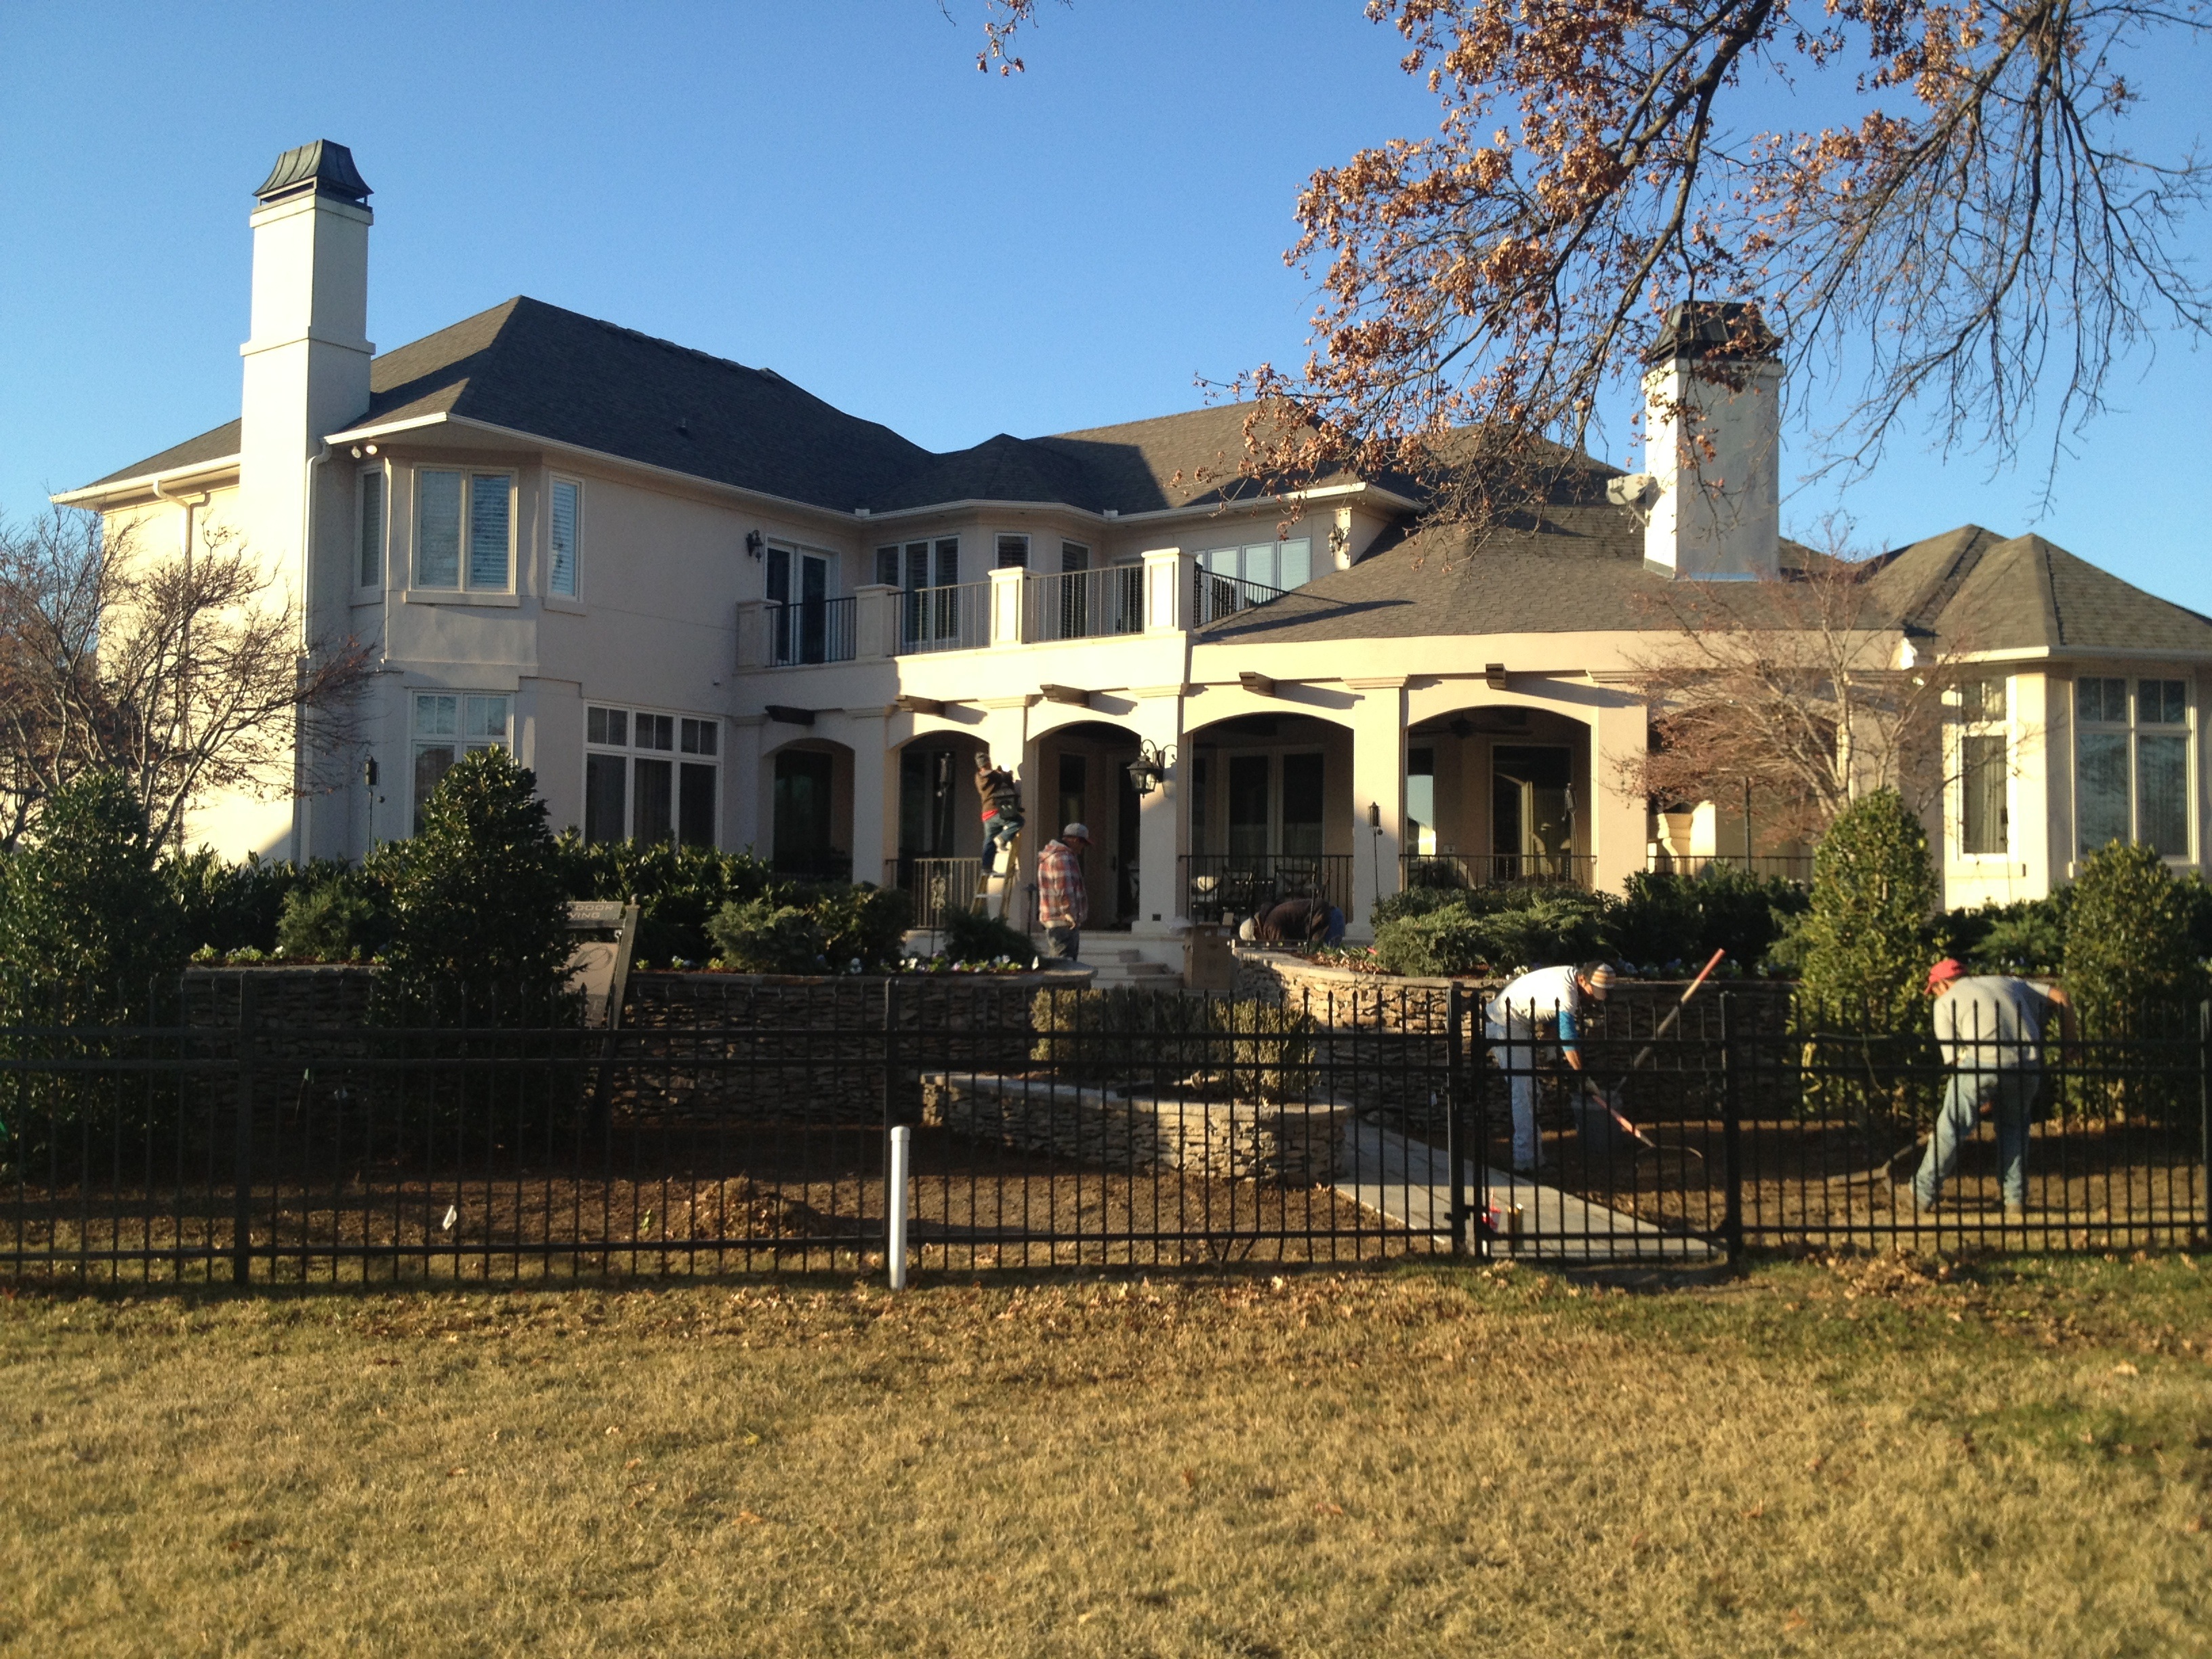
villa, mansion, house, building, home, construction, cottage, facade, property, farmhouse, estate, hacienda, manor house, real estate, garden work, residential area, big house